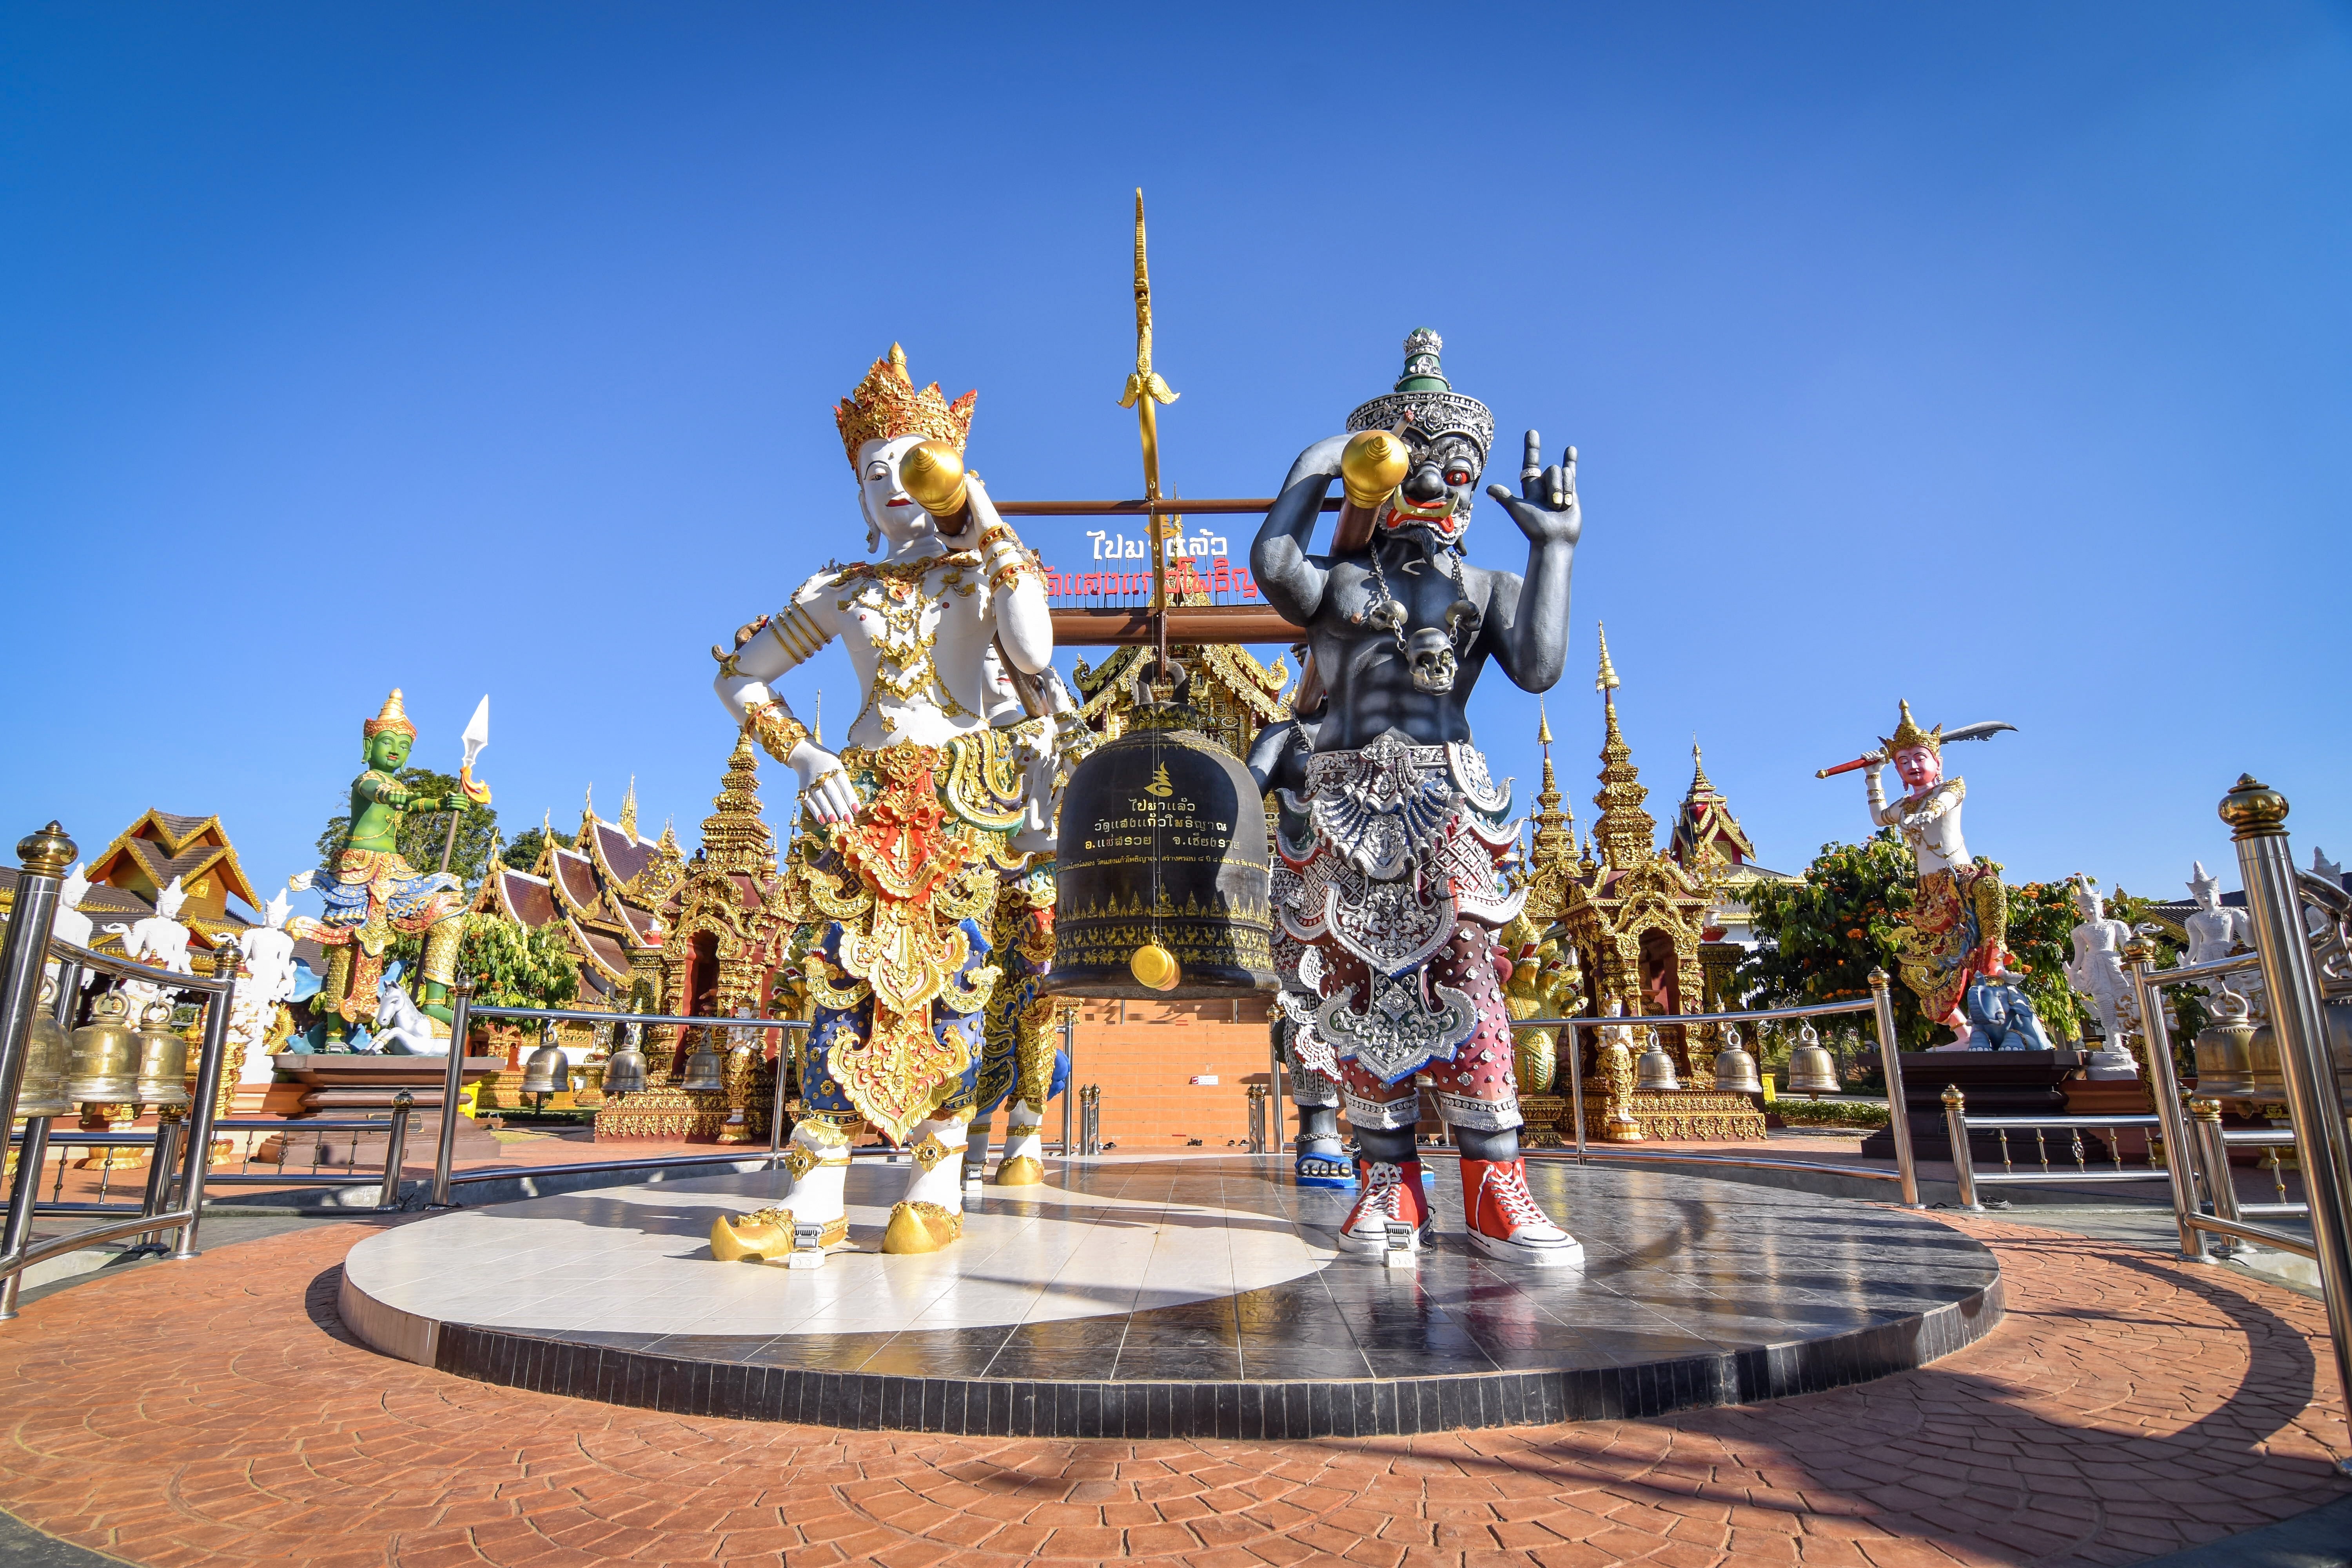
recreation, statue, amusement park, plaza, park, religion, landmark, measure, tourism, thailand, chiang rai, resort, playground, town square, thailand art, thailand temple, thailand sightseeing, outdoor recreation, light gauge glass